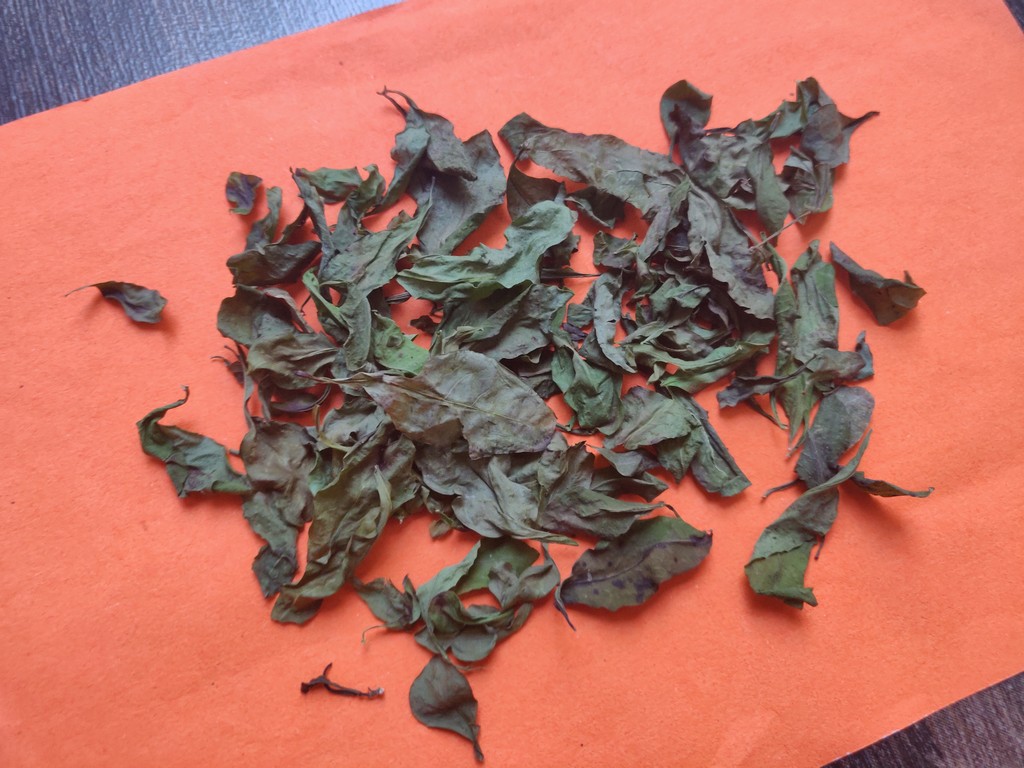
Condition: Dried
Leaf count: multiple
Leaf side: unknown